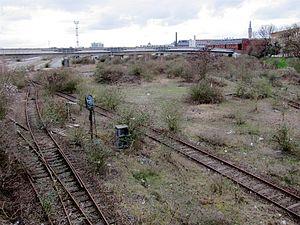
Vue de la friche de la gare Saint-Sauveur à Lille (Nord, Nord-Pas-de-Calais, France).
Le renouvellement urbain est, en urbanisme, une forme d'évolution de la ville qui désigne l'action de reconstruction de la ville sur elle-même et de recyclage de ses ressources bâties et foncières. Celle-ci vise en particulier à traiter les problèmes sociaux, économiques, urbanistiques, architecturaux de certains quartiers anciens ou dégradés, ainsi qu’à susciter de nouvelles évolutions de développement notamment économiques, et à développer les solidarités à l'échelle de l'agglomération.
Lille est une ville du nord de la France, préfecture du département du Nord et chef-lieu de la région Hauts-de-France.